Battle of Arcis-sur-Aube

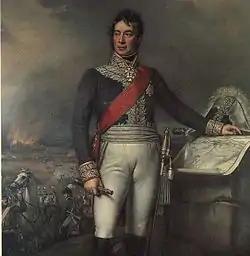
Karl Philipp von Wrede

Wrede sent more cavalry to reinforce Kaisarov and ordered Anton Volkmann's Austrian brigade to capture Torcy-le-Grand. The Bavarian corps commander hoped to seize the Arcis bridge to prevent more French reinforcements from arriving. Spearheaded by the Austrian Archduke Rudolf Infantry Regiment, Volkmann's first attack broke into Torcy-le-Grand but was repelled by Guillaume Charles Rousseau's brigade. However, Volkmann's second attack drove the French from Torcy-le-Grand and it was necessary for Boyer's troops to recapture the village, supported by intense artillery fire. Wrede ordered Peter de Lamotte's Bavarian division to execute a third assault. The Allies captured Torcy-le-Grand for the third time but were ejected from the place by two Old Guard Grenadier battalions, a squadron of mounted gendarmes and a squadron of lancers. Between 5:00 and 8:00 pm, the French repulsed repeated assaults by the brigades of Volkmann, Georg Habermann and Prince Karl Theodor of Bavaria. The Allies detached the 1st Russian Grenadier Division under Pavel Nikolaevich Choglokov from the Reserve and sent it to support Wrede's corps. The Archduke Rudolf Regiment suffered 500 casualties in the bitter fighting. Janssens was wounded and replaced by Étienne Nicolas Lefol.